Golden Bull of 1356

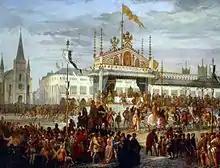
Imperial Diet in Metz during which the Golden Bull of 1356 was issued

The bull regulated the whole election process in great detail, listing explicitly where, when, and under which circumstances what should be done by whom, not only for the prince-electors but also (for example) for the population of Frankfurt, where the elections were to be held, and also for the counts of the regions the prince-electors had to travel through to get there. The decision to hold the elections in Frankfurt reflected a traditional feeling dating from East Frankish days that both election and coronation ought to take place on Frankish soil. However, the election location was not the only specified location; the bull specified that the coronation would take place in Aachen, and Nuremberg would be the place where the first diet of a reign should be held. The elections were to be concluded within thirty days; failing that, the bull prescribed that the prince-electors were to receive only bread and water until they had decided: